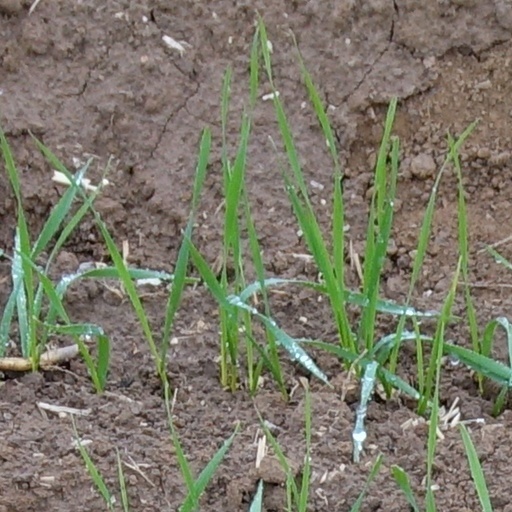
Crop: wheat